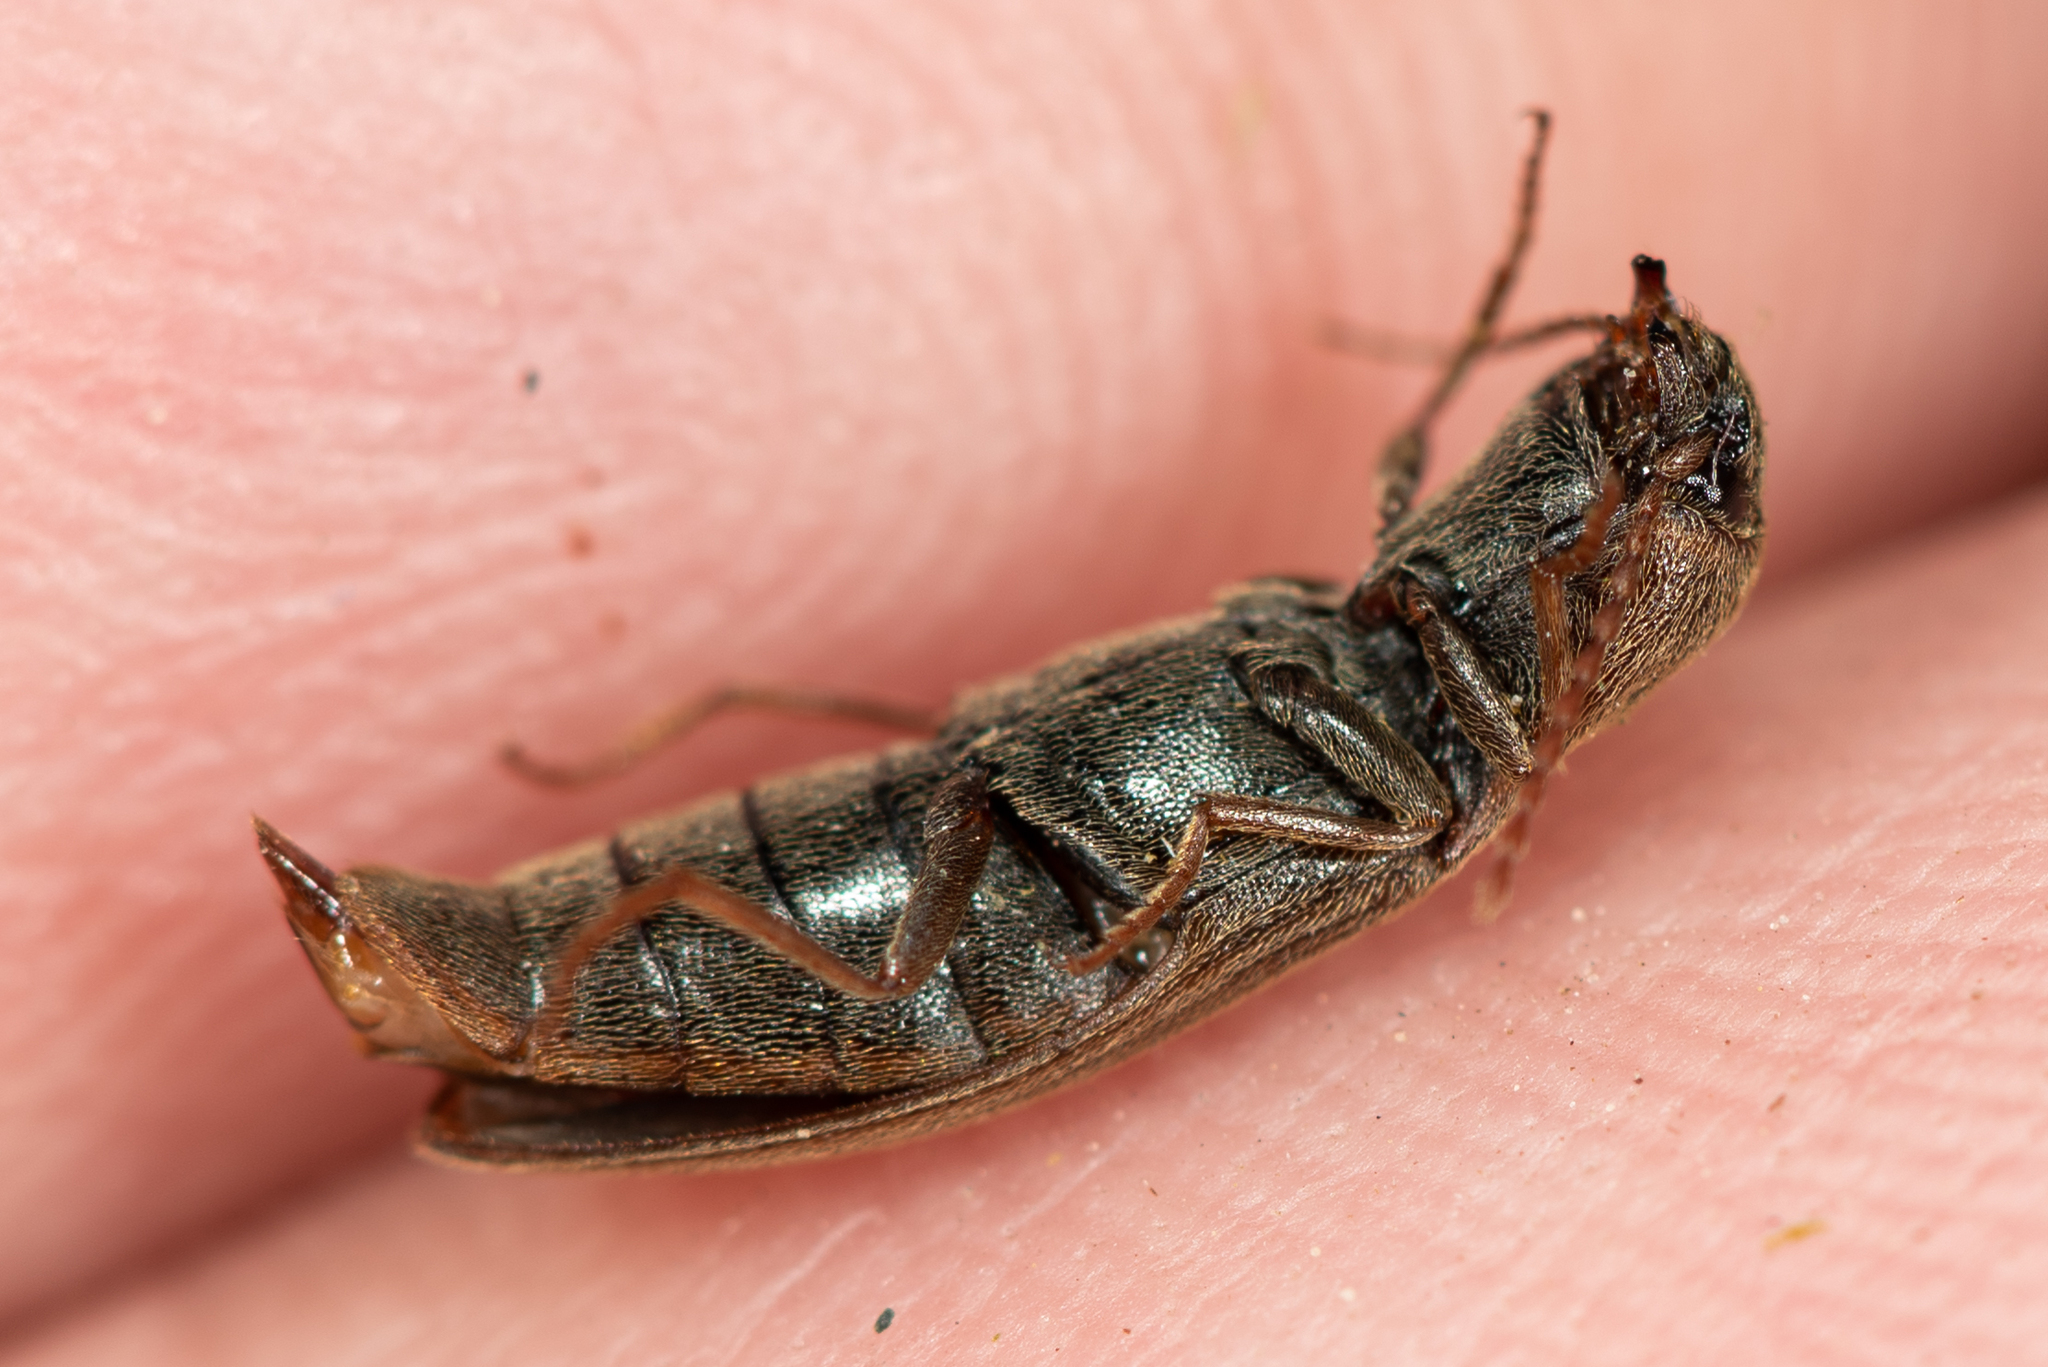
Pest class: clickbeetles_wireworms